Drayton, Queensland

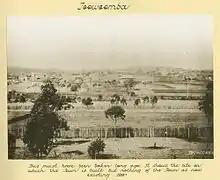

Drayton continued to be the primary settlement in the region until the town of Toowoomba was established four miles to the north-east, whereupon the centre of population rapidly moved to the newer settlement owing to its better access to water and favourable growing conditions. By 1905, the "Australian Handbook" stated that the town ""may now almost be considered a suburb of Toowoomba"".